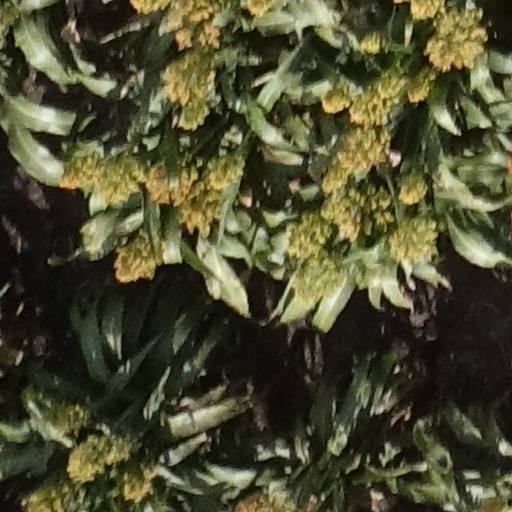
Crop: sorghum